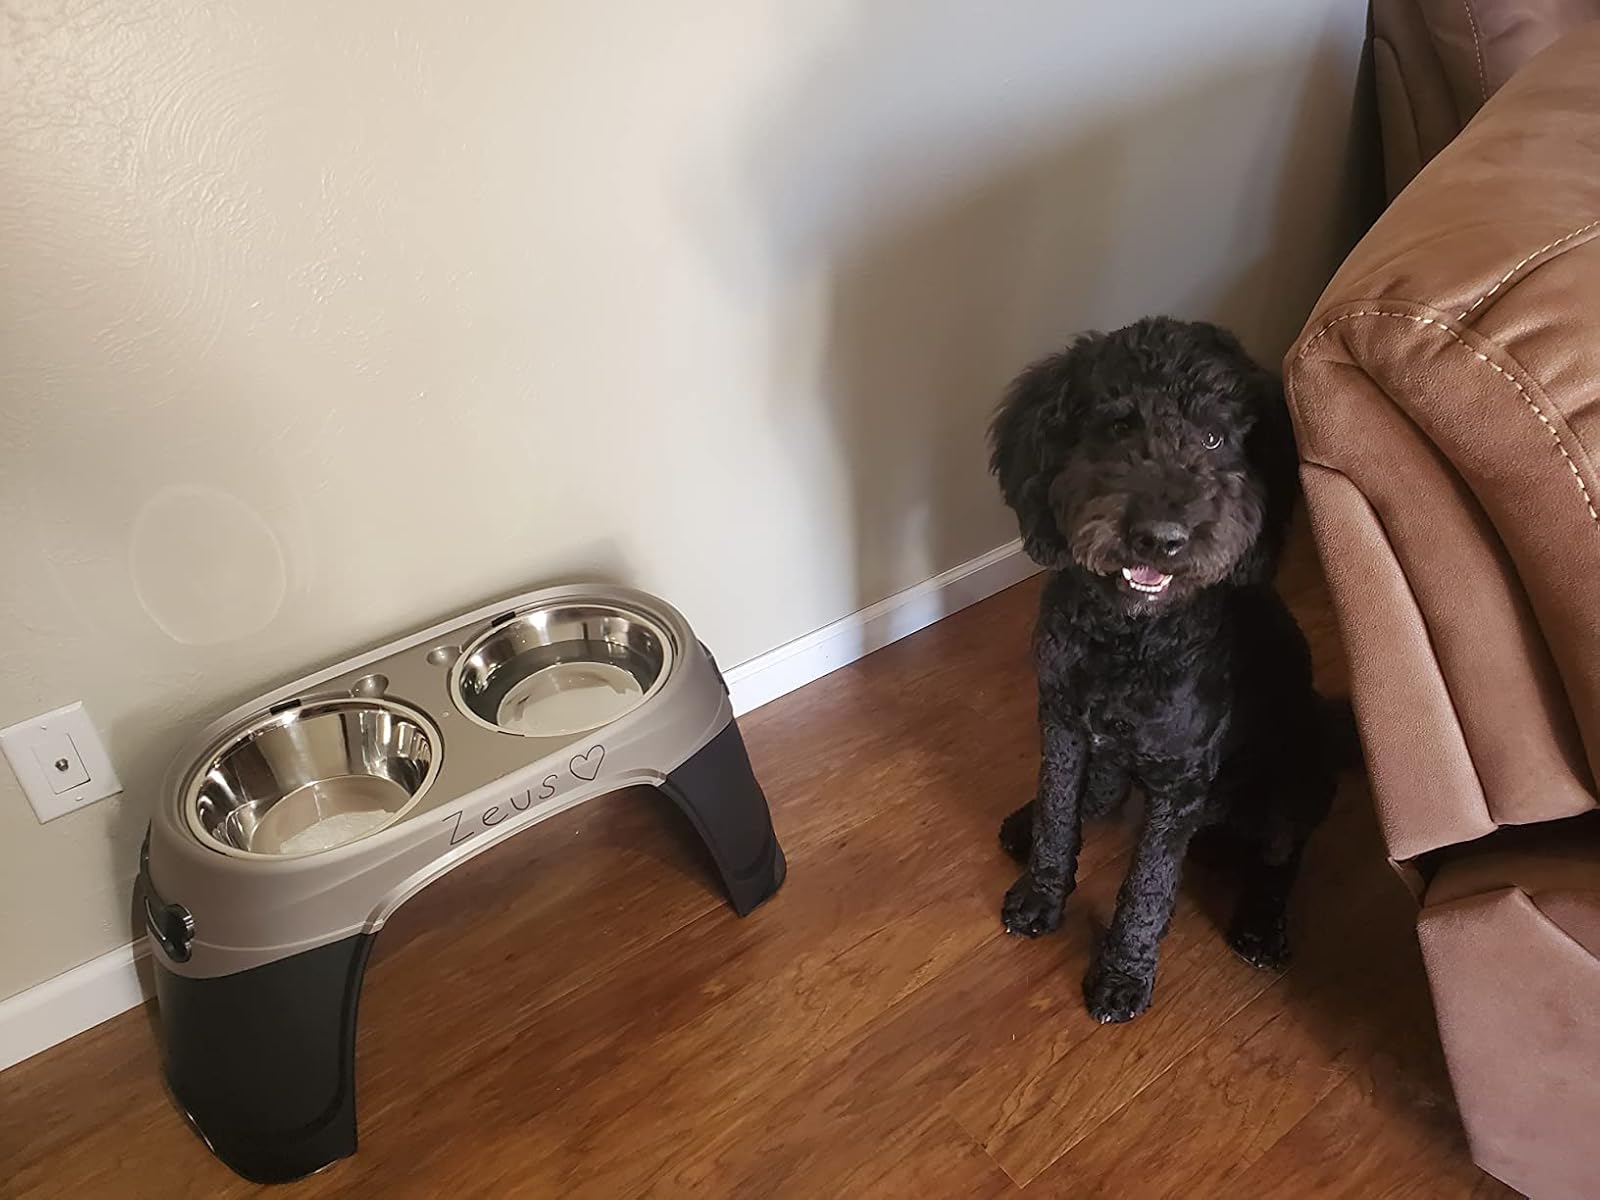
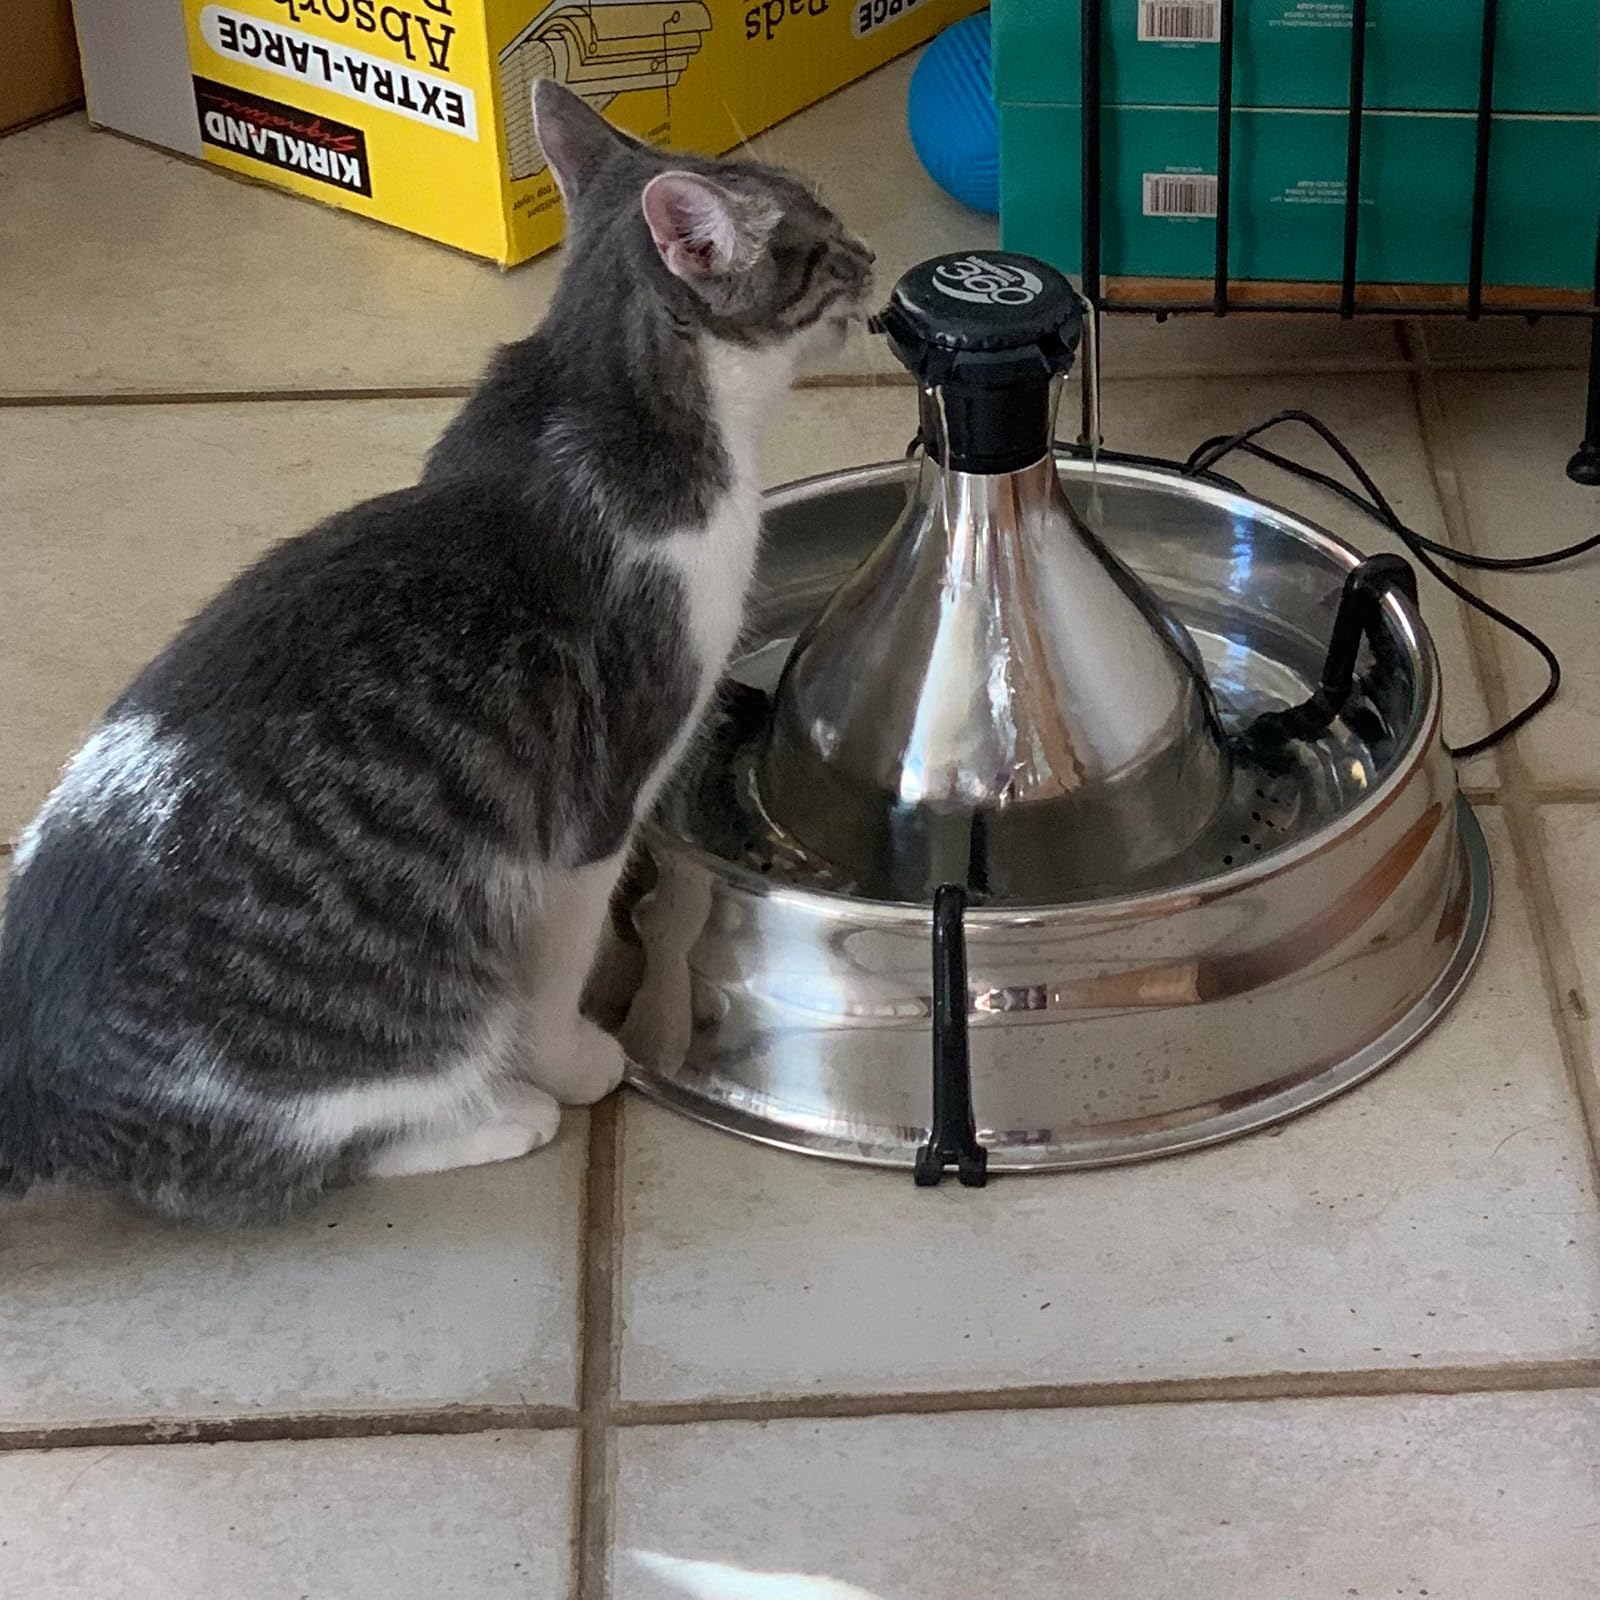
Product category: items_bowl
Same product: no